Ludwig Semrad

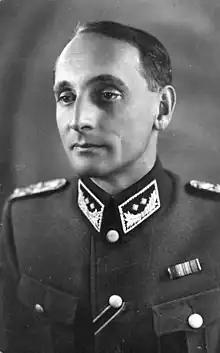
Ludwig Semrad in German uniform.

Ludwig Semrad (1907 – 12 December 1984) was an Austrian Righteous Among the Nations since 1979.